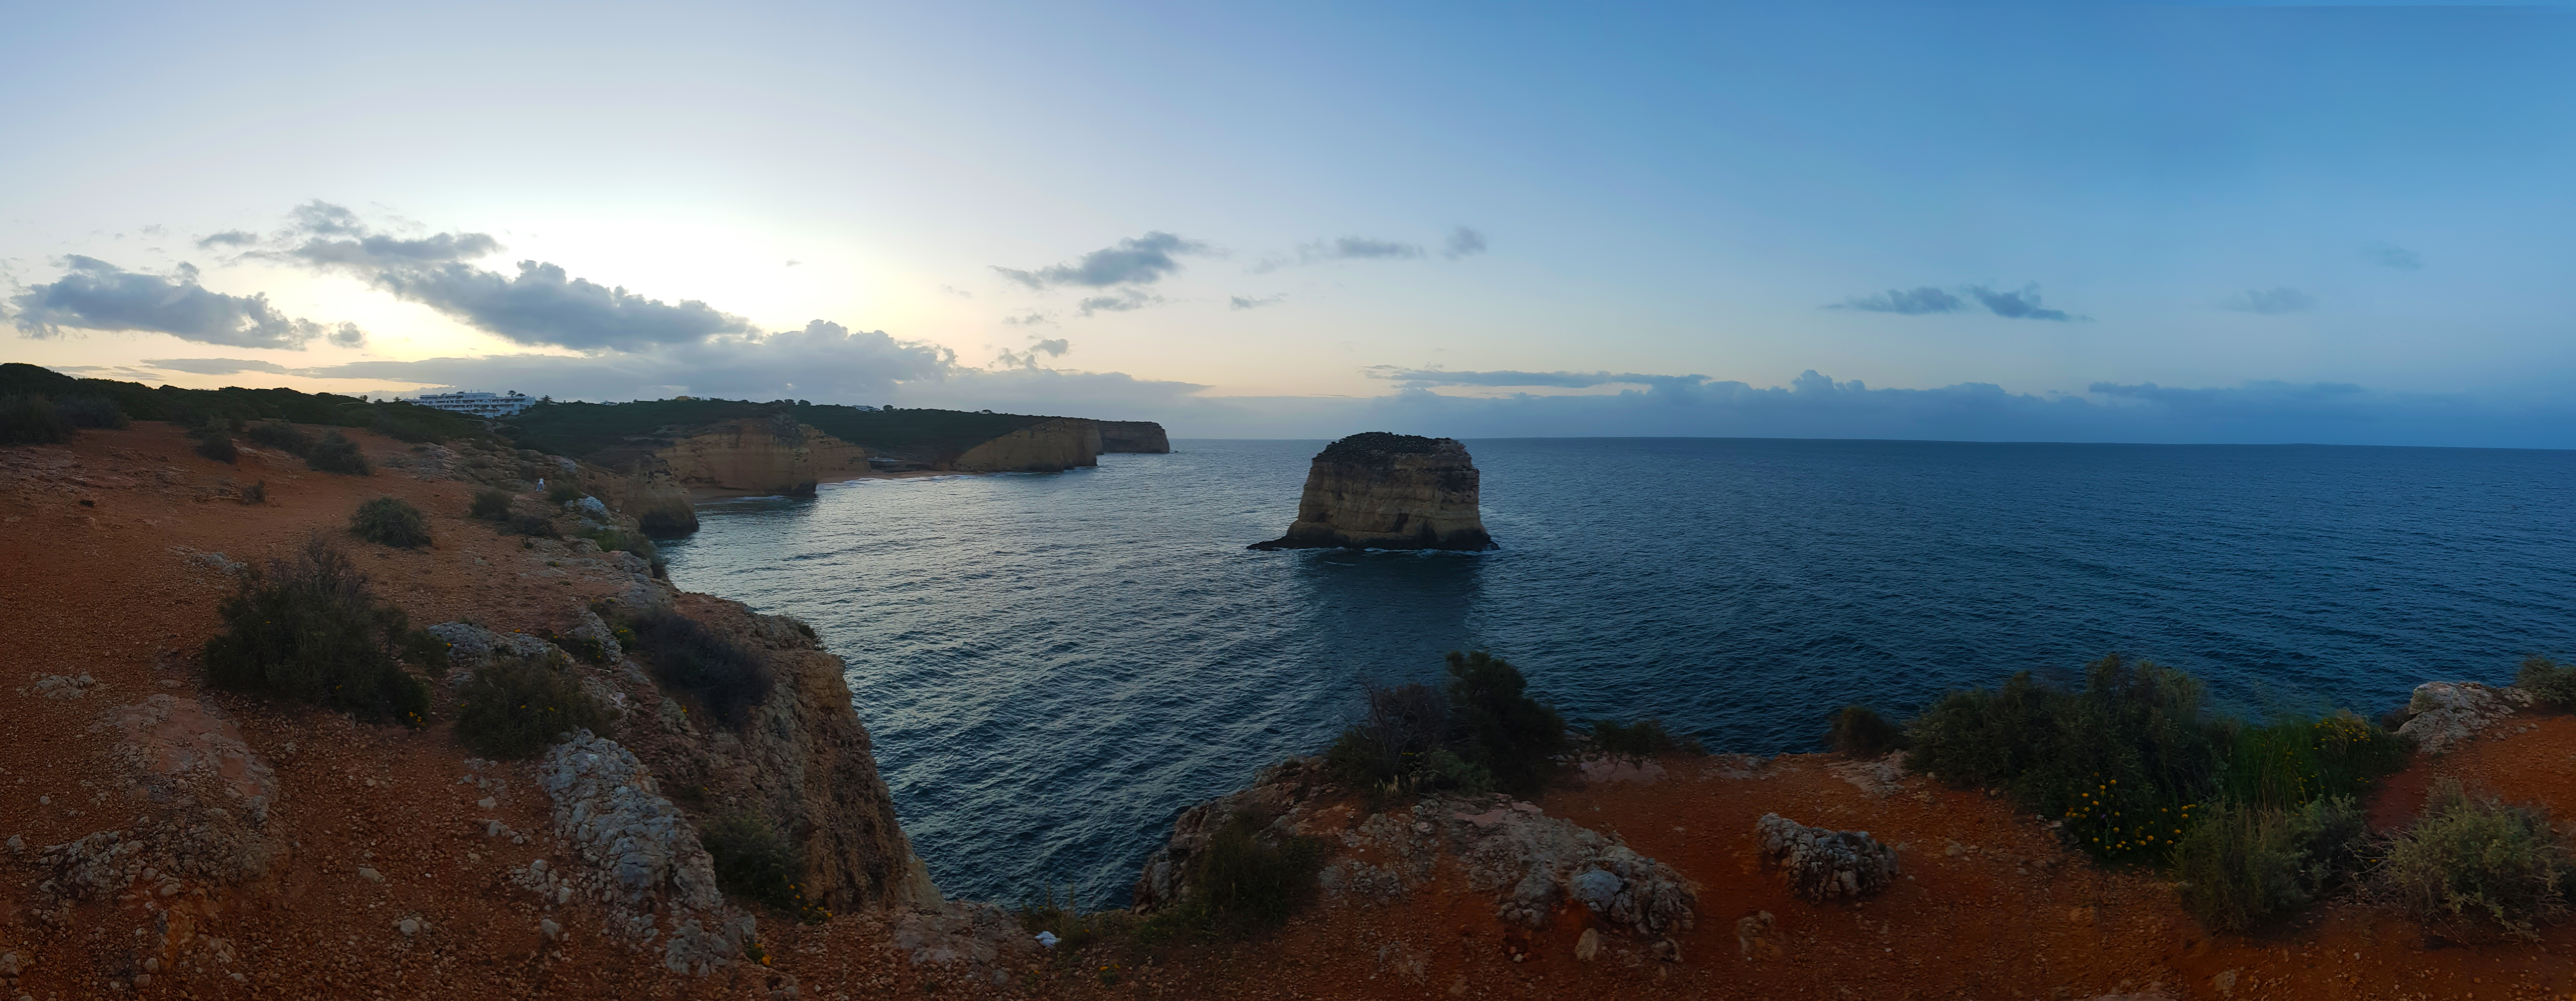
natural, body of water, sea, coast, headland, coastal and oceanic landforms, rock, promontory, horizon, sky, natural landscape, ocean, bight, shore, cliff, bay, klippe, cape, formation, calm, cove, skerry, landscape, stack, terrain, photography, islet